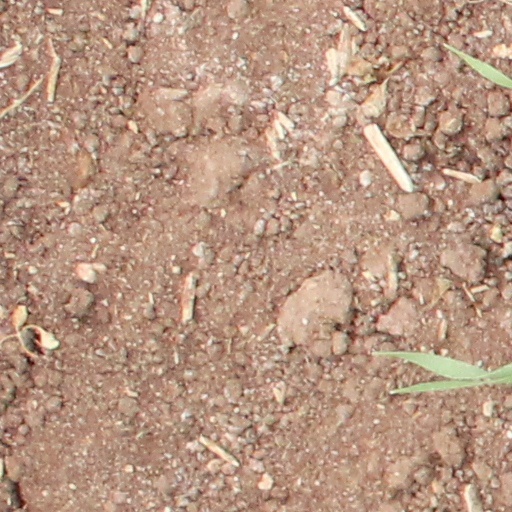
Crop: wheat